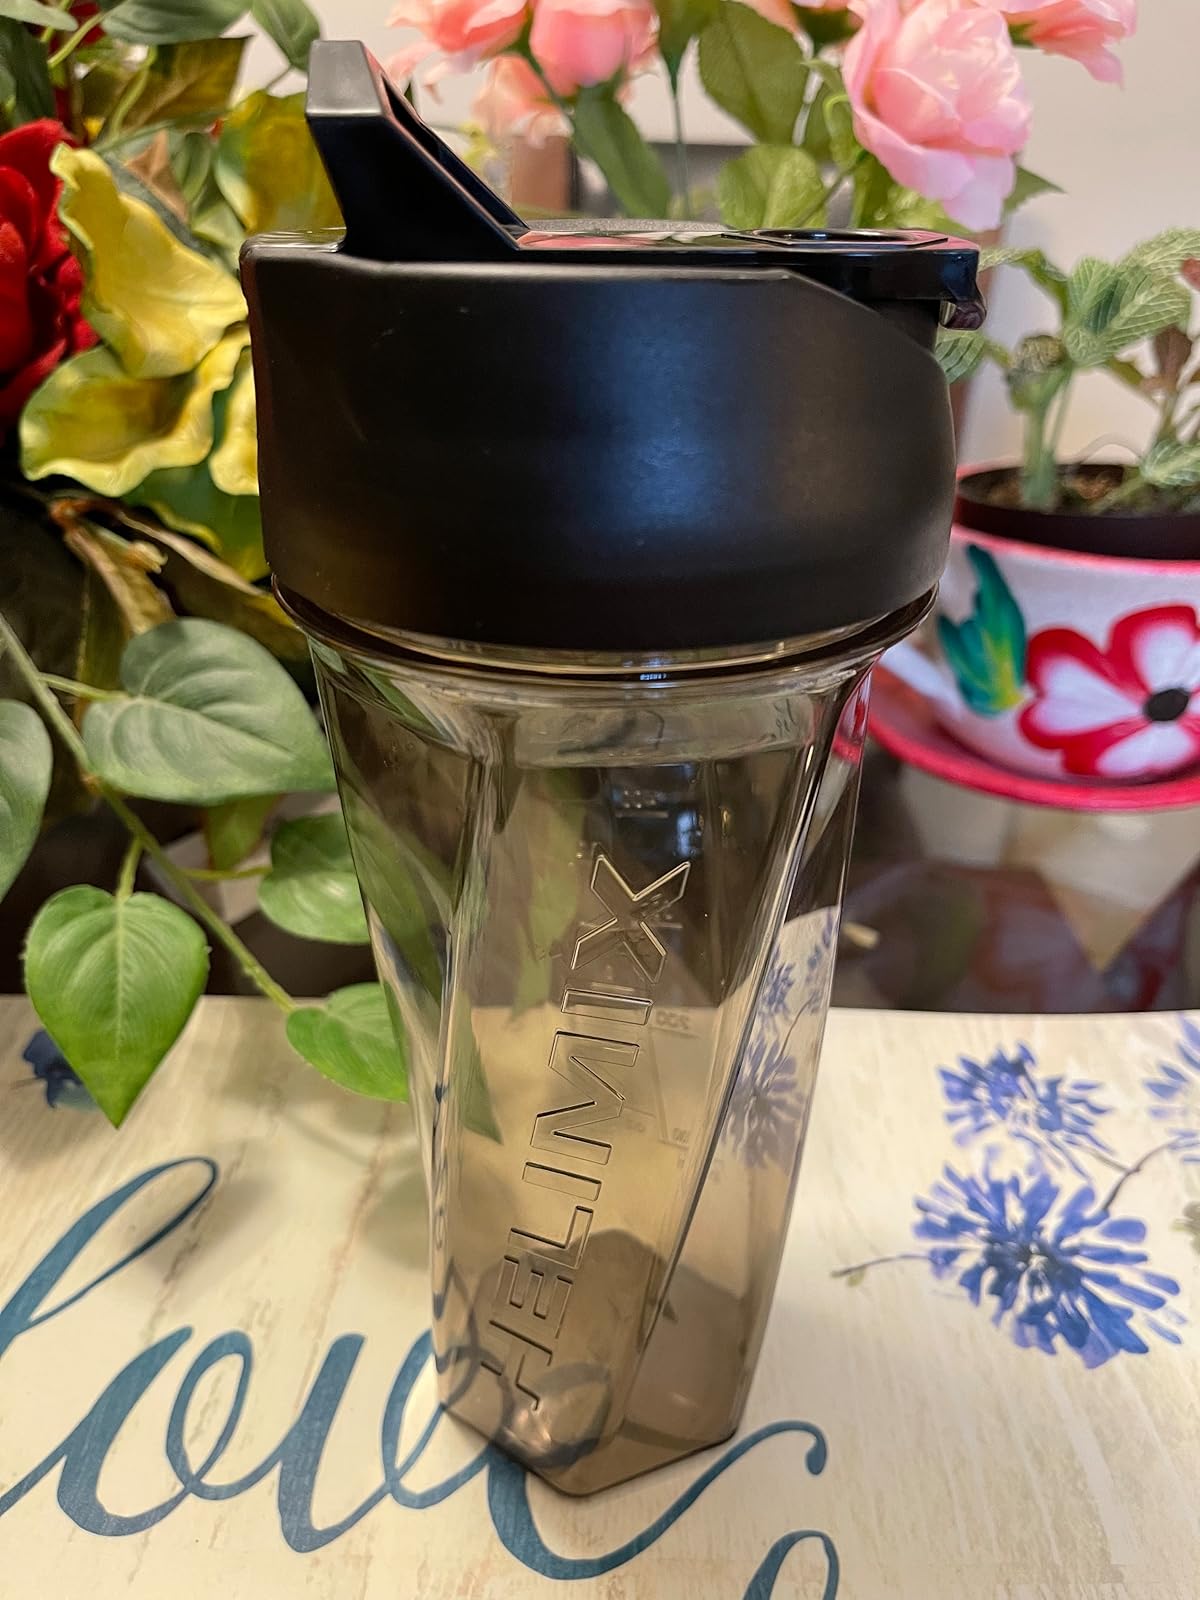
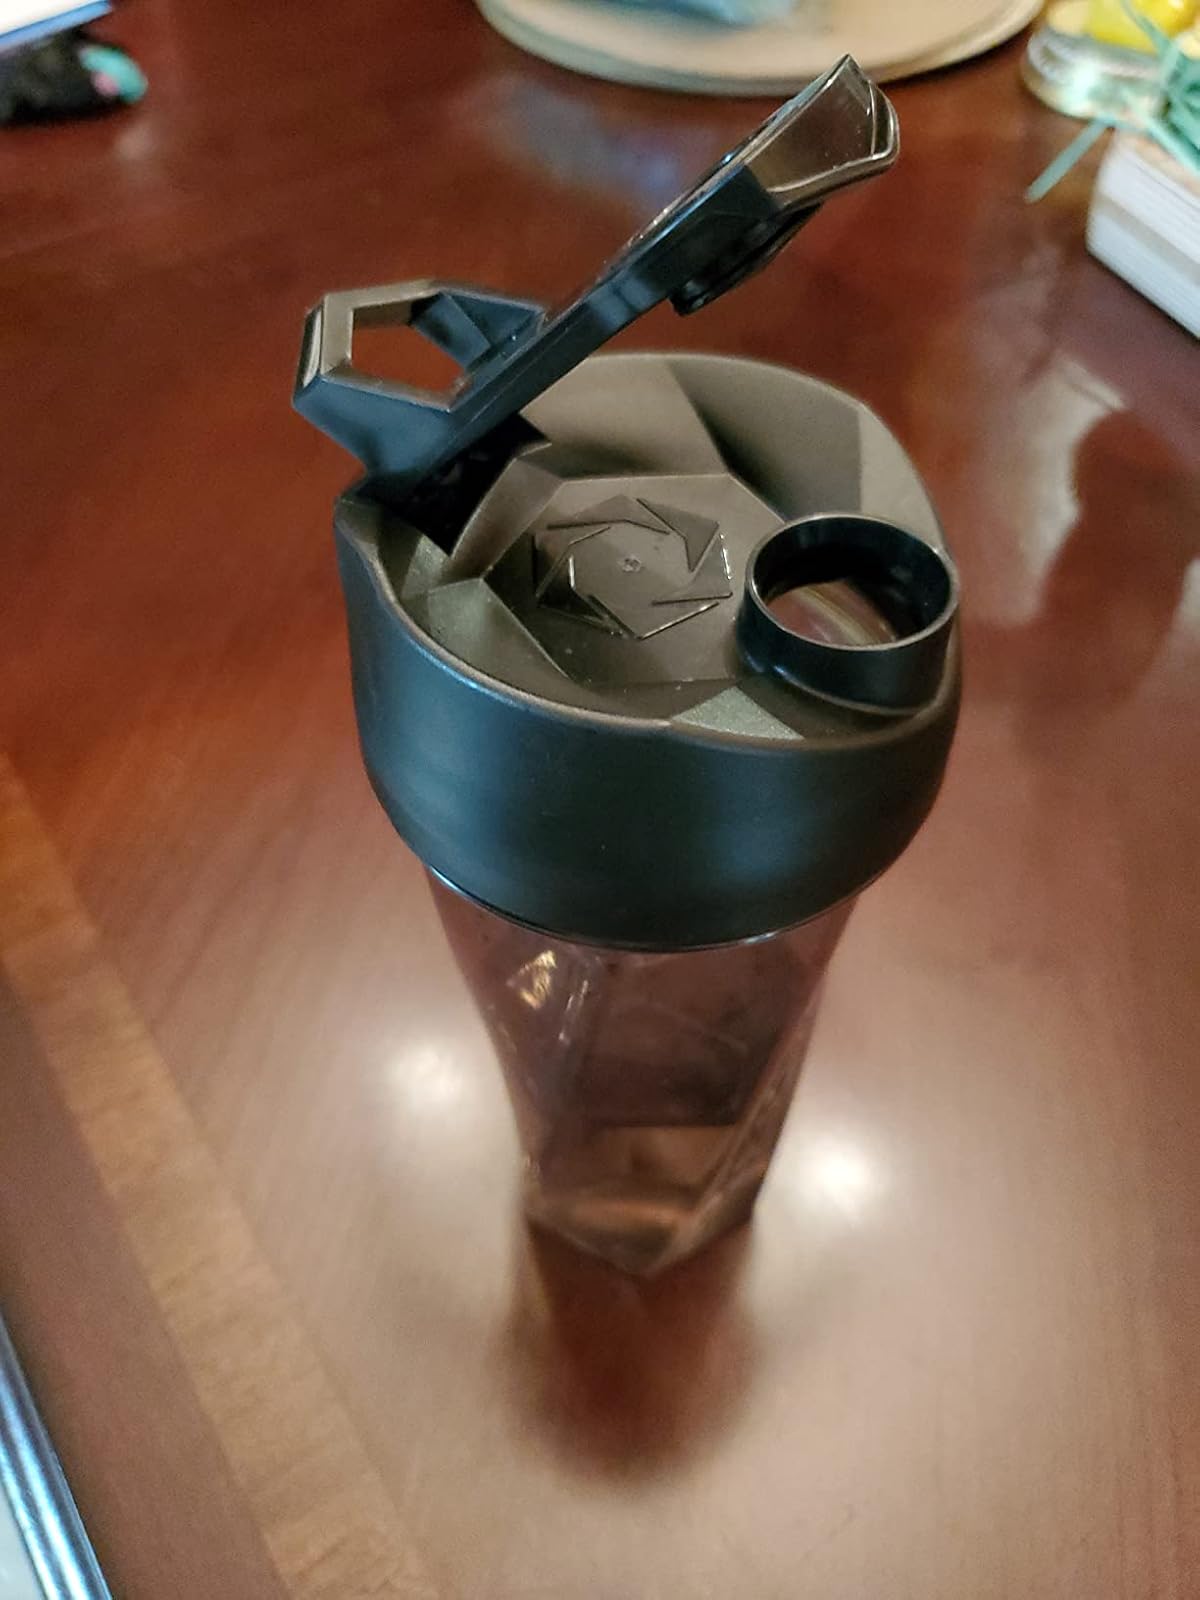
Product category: items_blender
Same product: yes